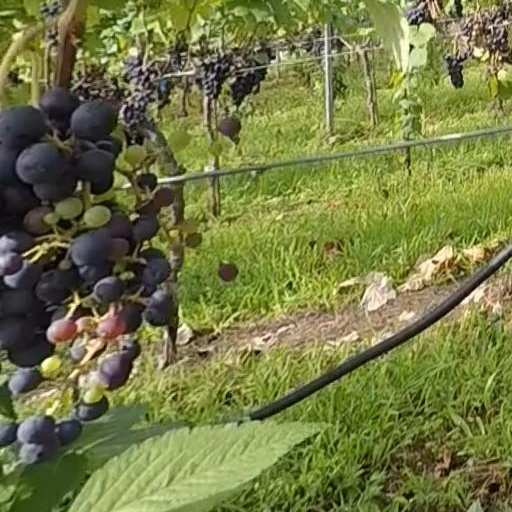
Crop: grape